Pantheon of the Patriarchs of Lisbon

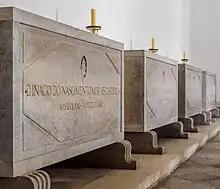
View of the funeral chests in the Pantheon.

The earliest Cardinal-Patriarchs are buried elsewhere. The first, Cardinal D. Tomás de Almeida (1670–1754) is interred in the Church of Saint Roch, in Lisbon. The remains of D. José Manoel da Câmara (1686–1758) lie in the Church of Our Lady of the Assumption in Atalaia, Vila Nova da Barquinha. D. Francisco de Saldanha da Gama (1723–1776) and D. Fernando de Sousa e Silva (1712–1786) are buried in the church of Jerónimos Monastery. D. José Francisco de Mendonça (1725–1808) was buried in the church of the Convent of Graça, also in Lisbon.